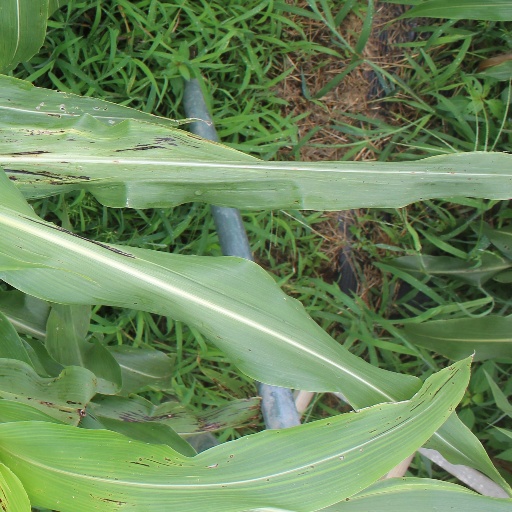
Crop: sorghum